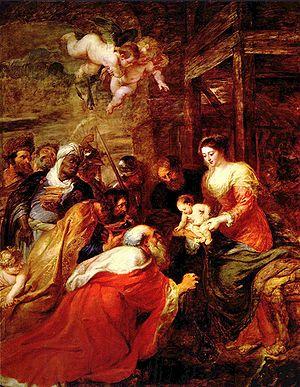
« Once in Royal David's City » est un chant de Noël anglais.